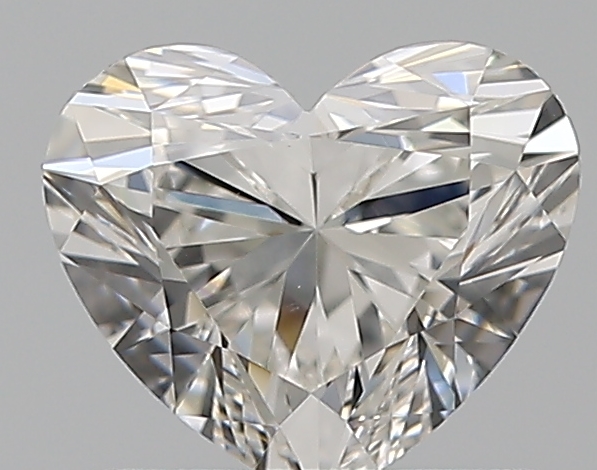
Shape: heart
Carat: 0.79
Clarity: IF
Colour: H
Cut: EX
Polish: EX
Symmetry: EX
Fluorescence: F
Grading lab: GIA
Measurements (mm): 5.42 x 6.43 x 3.84